Harlan – In the Shadow of Jew Süss

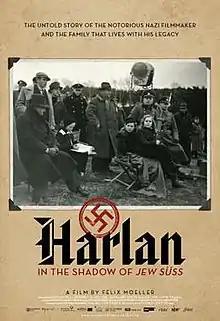
Theatrical poster

Harlan – In the Shadow of Jew Süss (German: "Harlan – Im Schatten von Jud Süß") is a 2008 documentary film by German director Felix Moeller about one of the most notorious Nazi German filmmakers, Veit Harlan and his family. It focuses on the "wildly varying attitudes of Harlan's children and grandchildren", and how they struggle even today with the legacy of their ancestor's work.